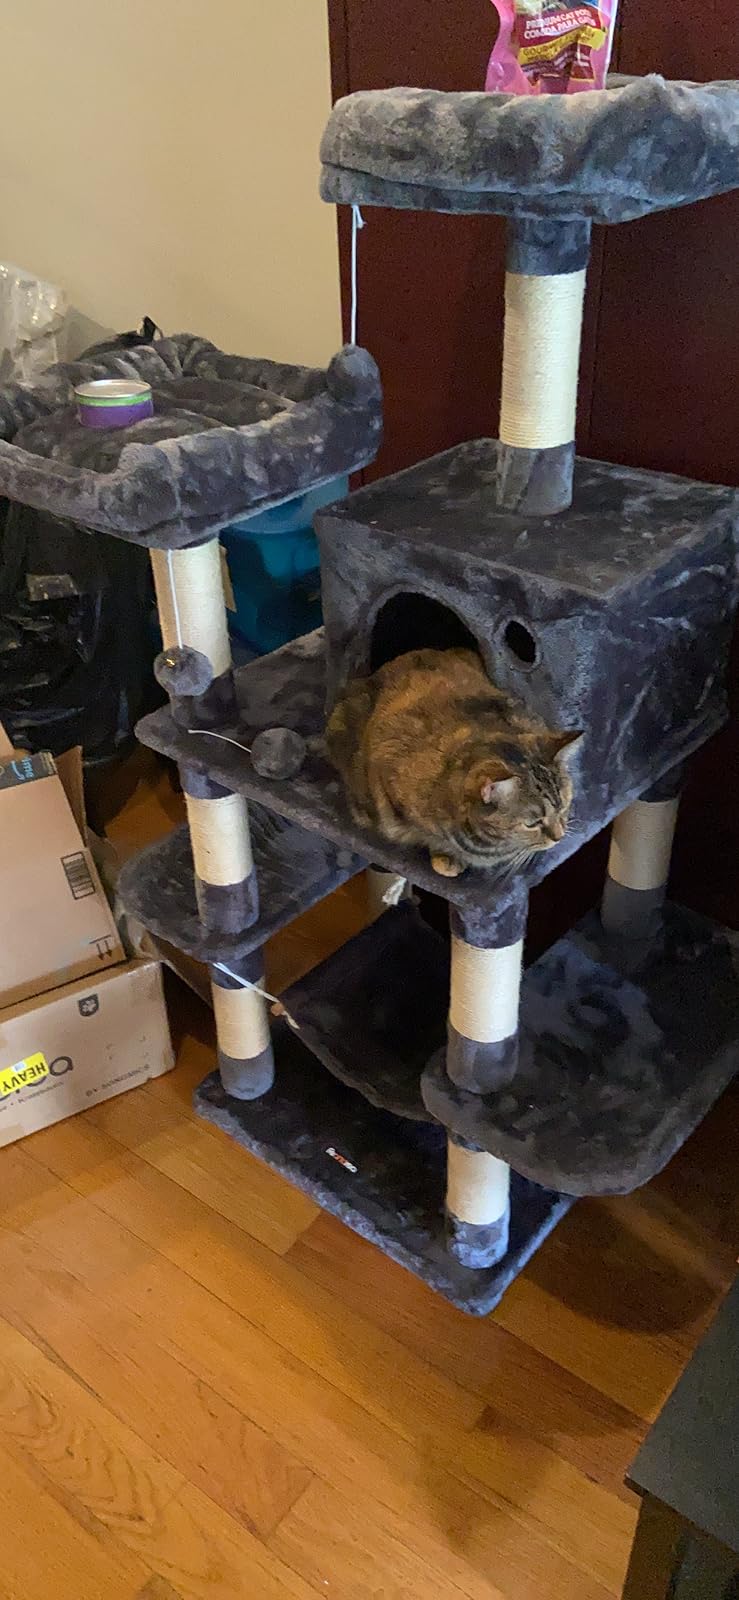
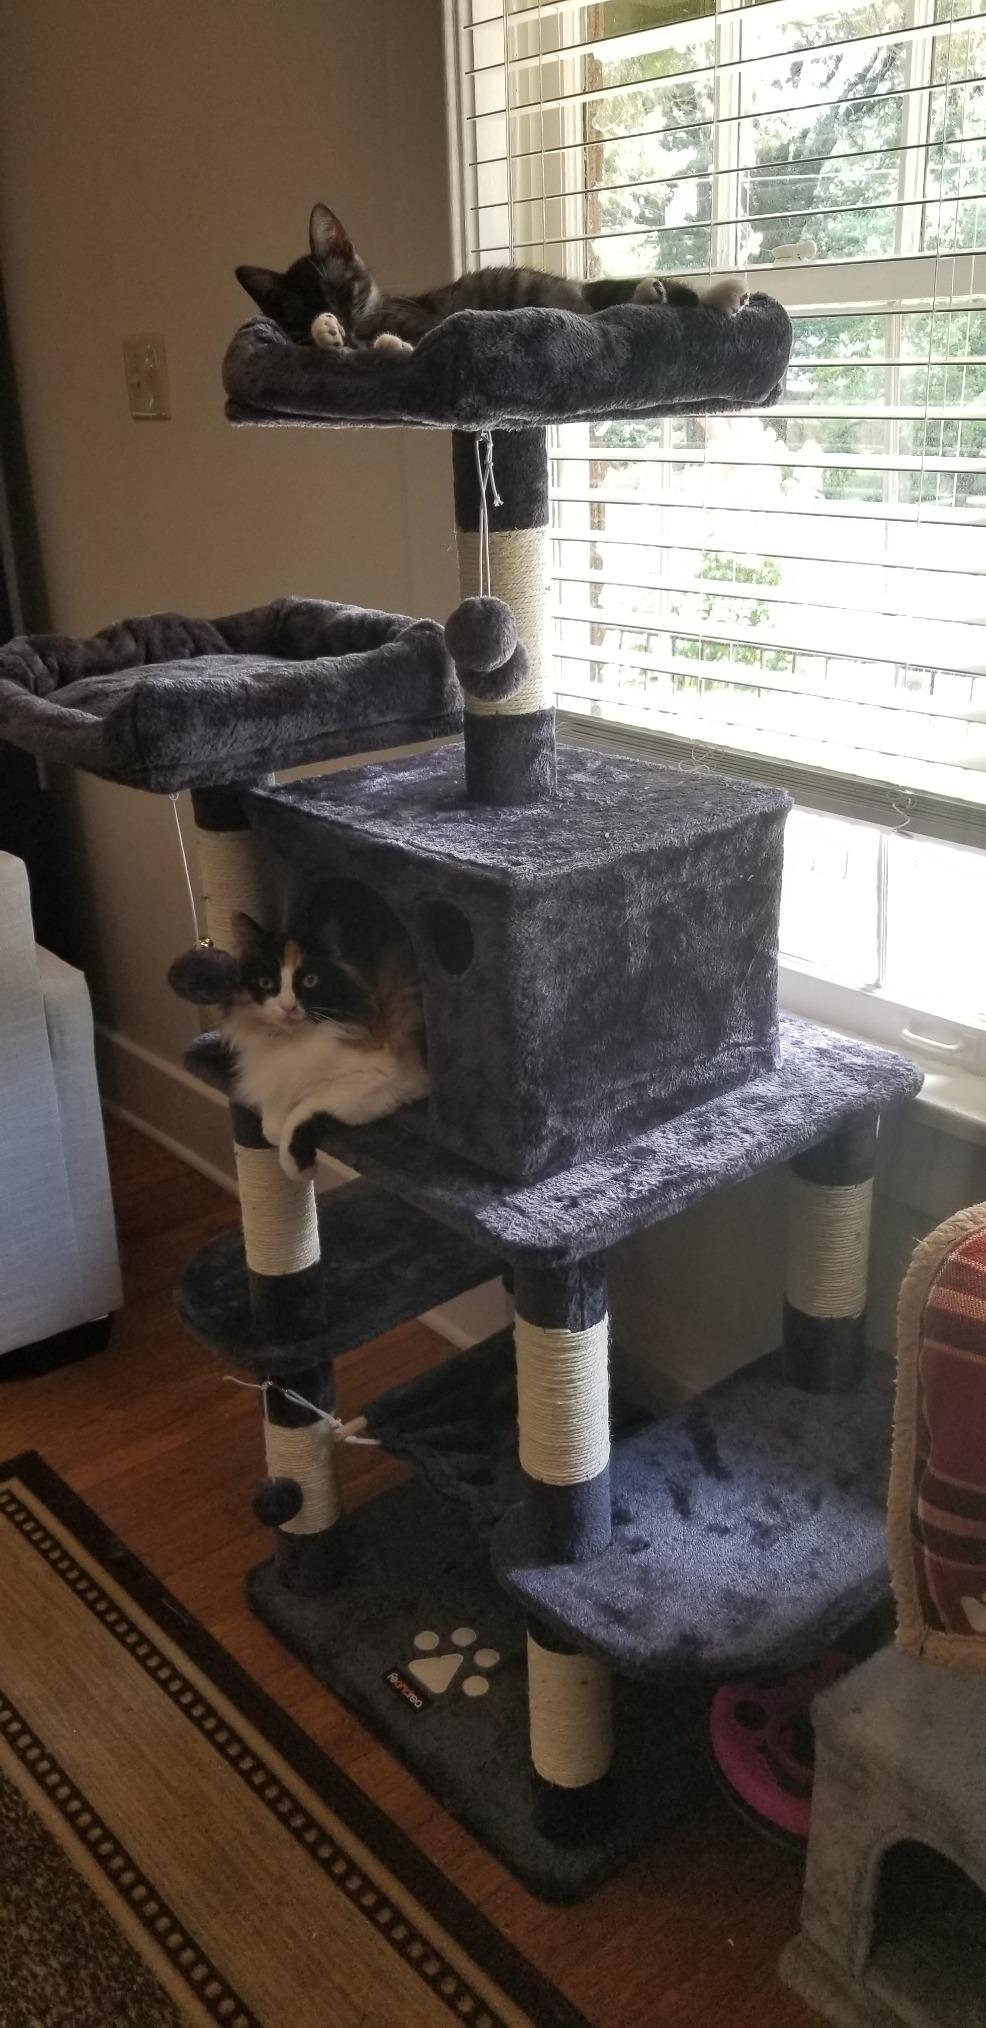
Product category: items_cat tree
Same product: yes